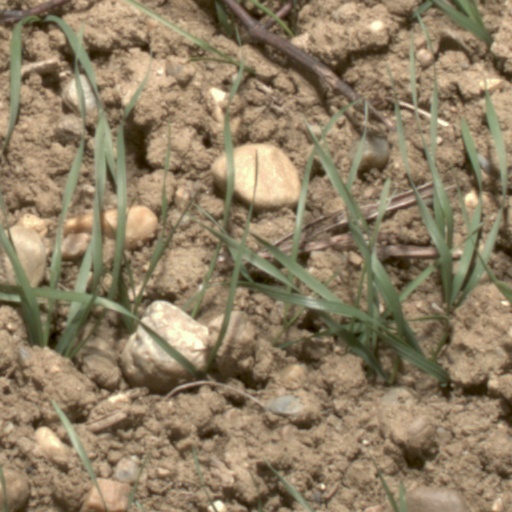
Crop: wheat